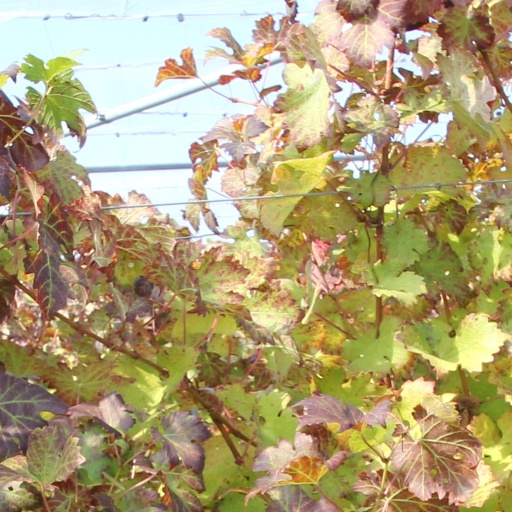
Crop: grape